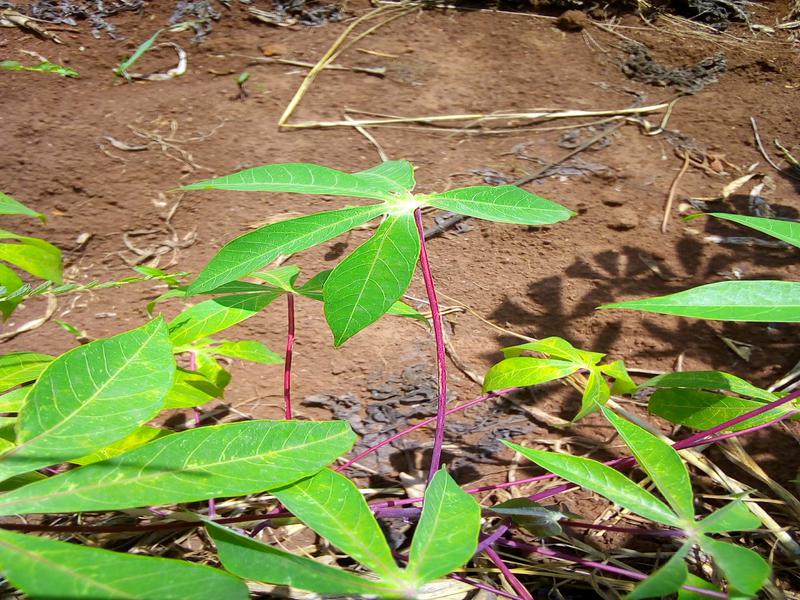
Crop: cassava
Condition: brown_streak_disease